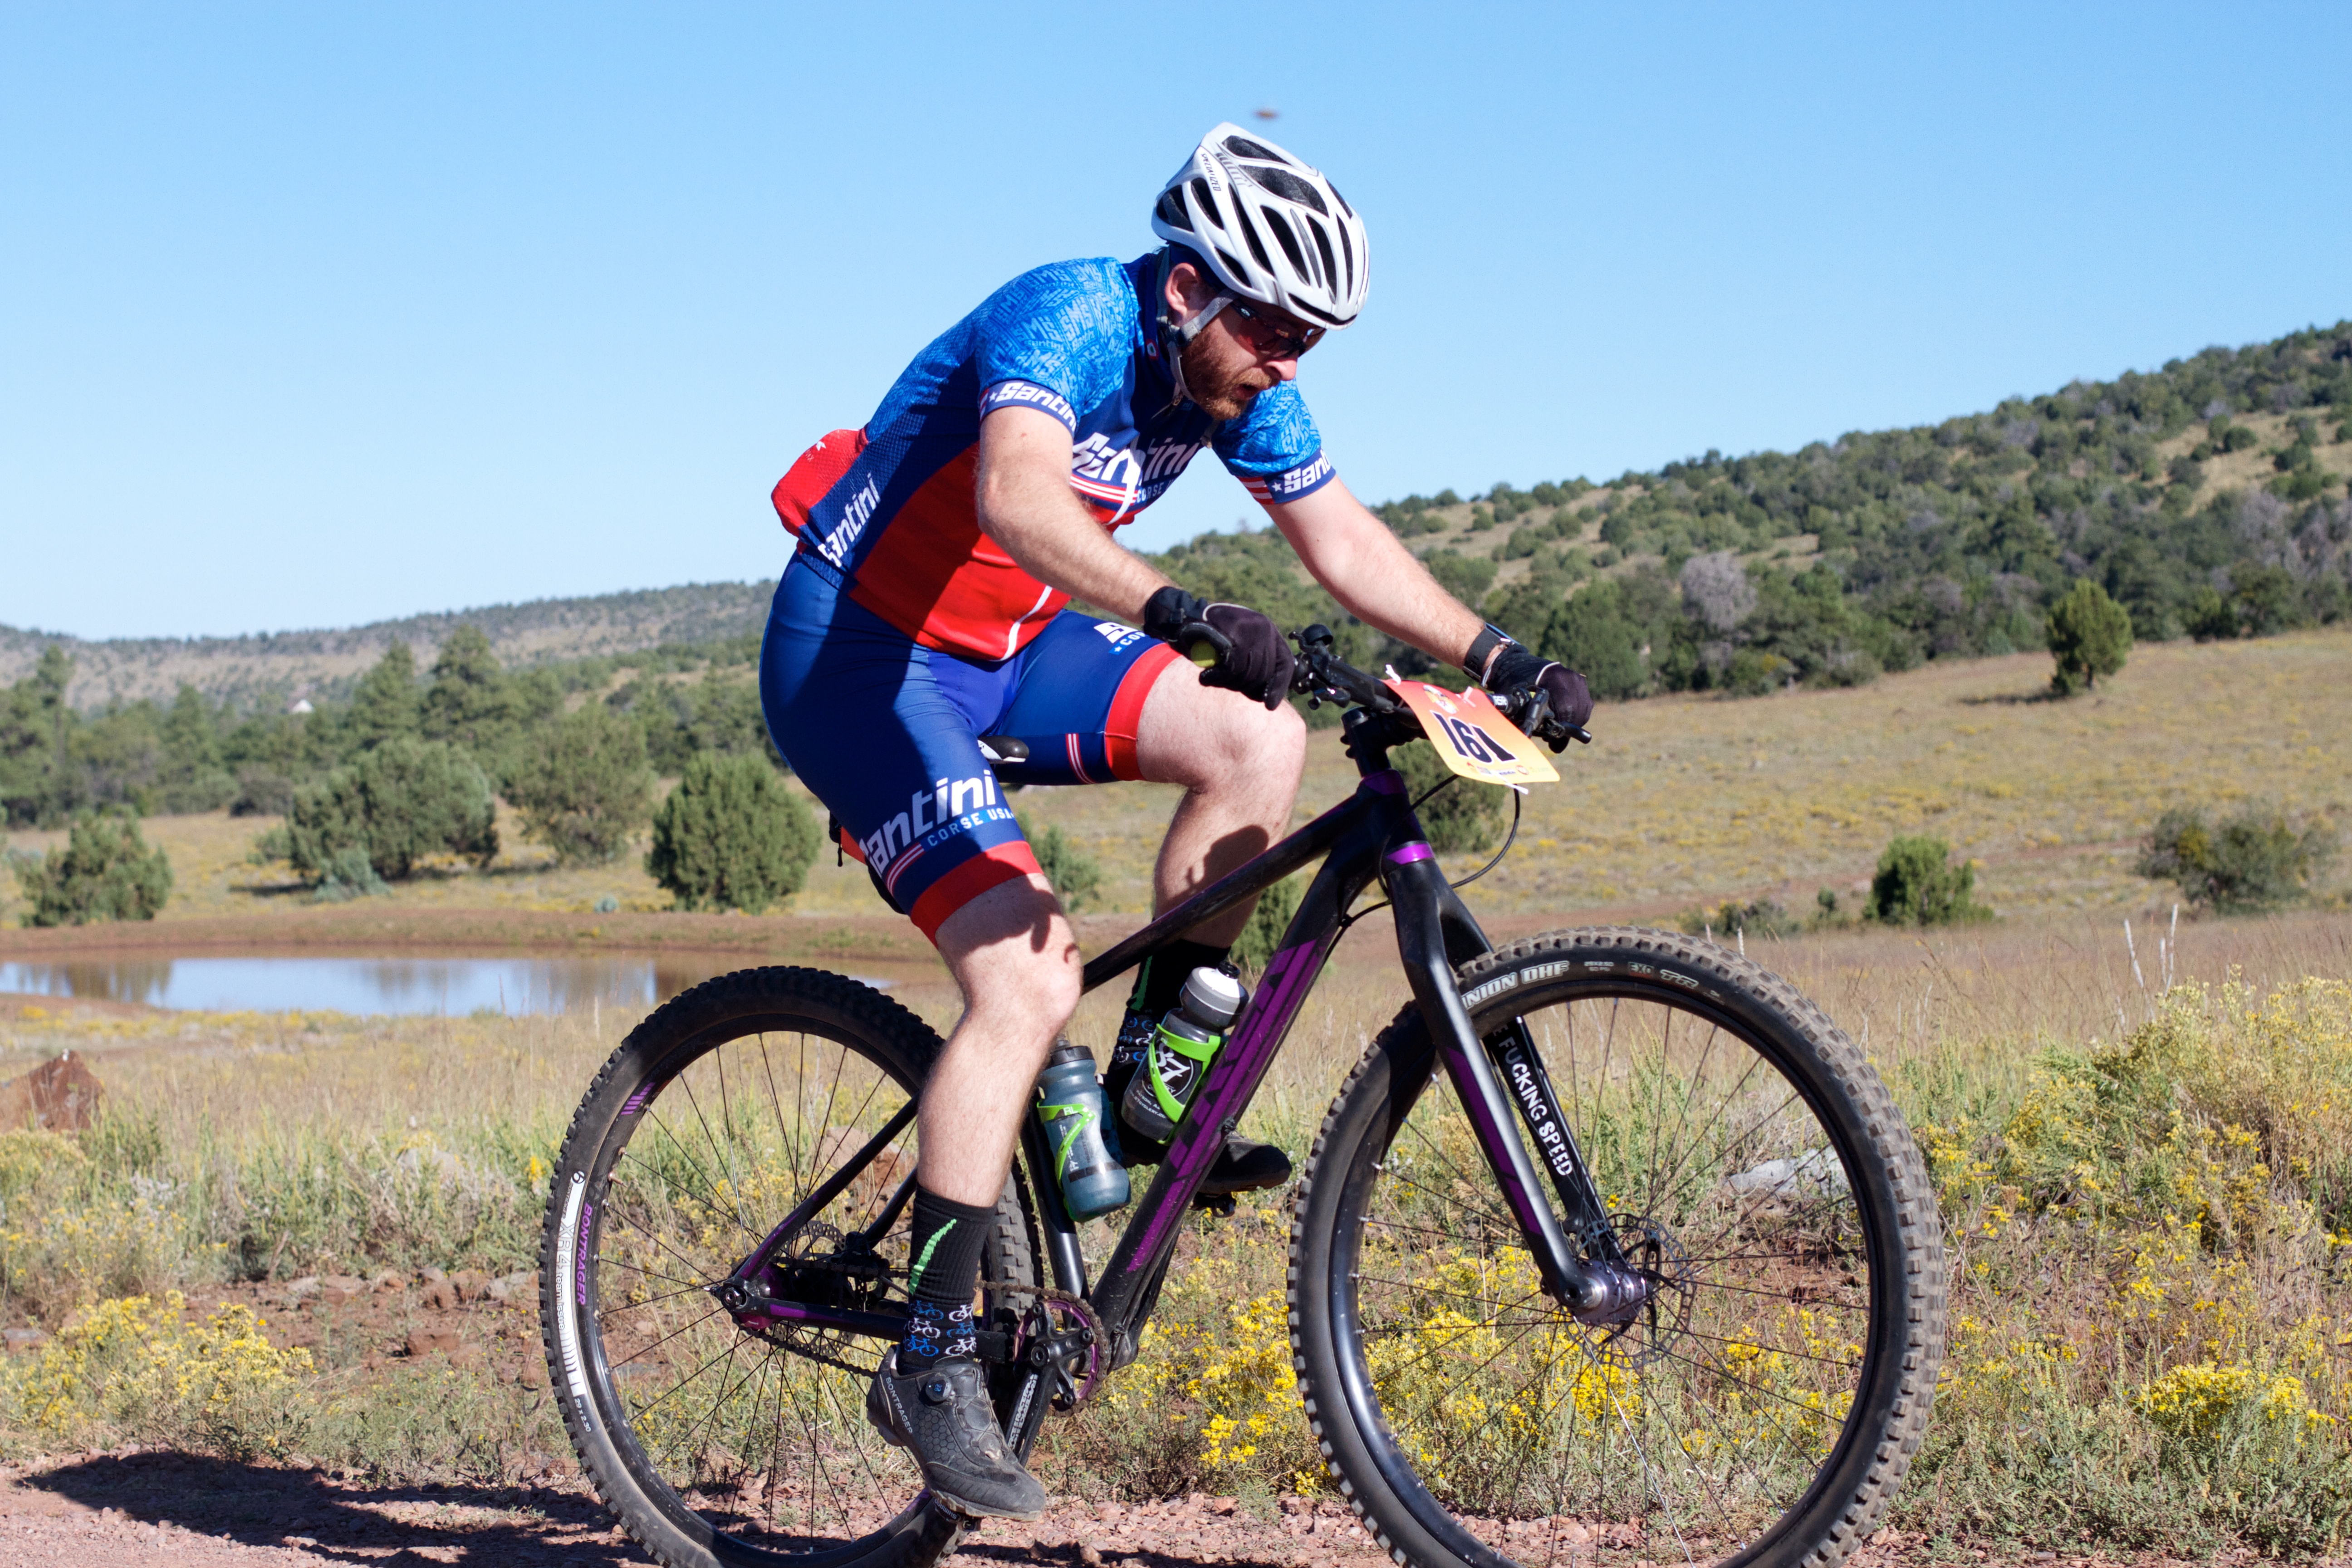
bicycle, vehicle, extreme sport, sports equipment, mountain bike, cycling, race, sports, racing, fotr, mountain biking, road cycling, land vehicle, cycle sport, cyclo cross bicycle, cyclo cross, bicycle racing, road bicycle, endurance sports, racing bicycle, road bicycle racing, duathlon, mountain bike racing, cross country cycling